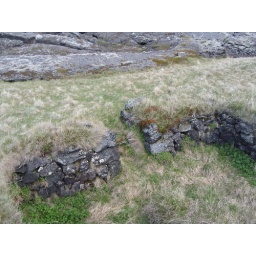
Remnants of a building in a lava field near Lake Myvatn, Iceland. June 18, 2008